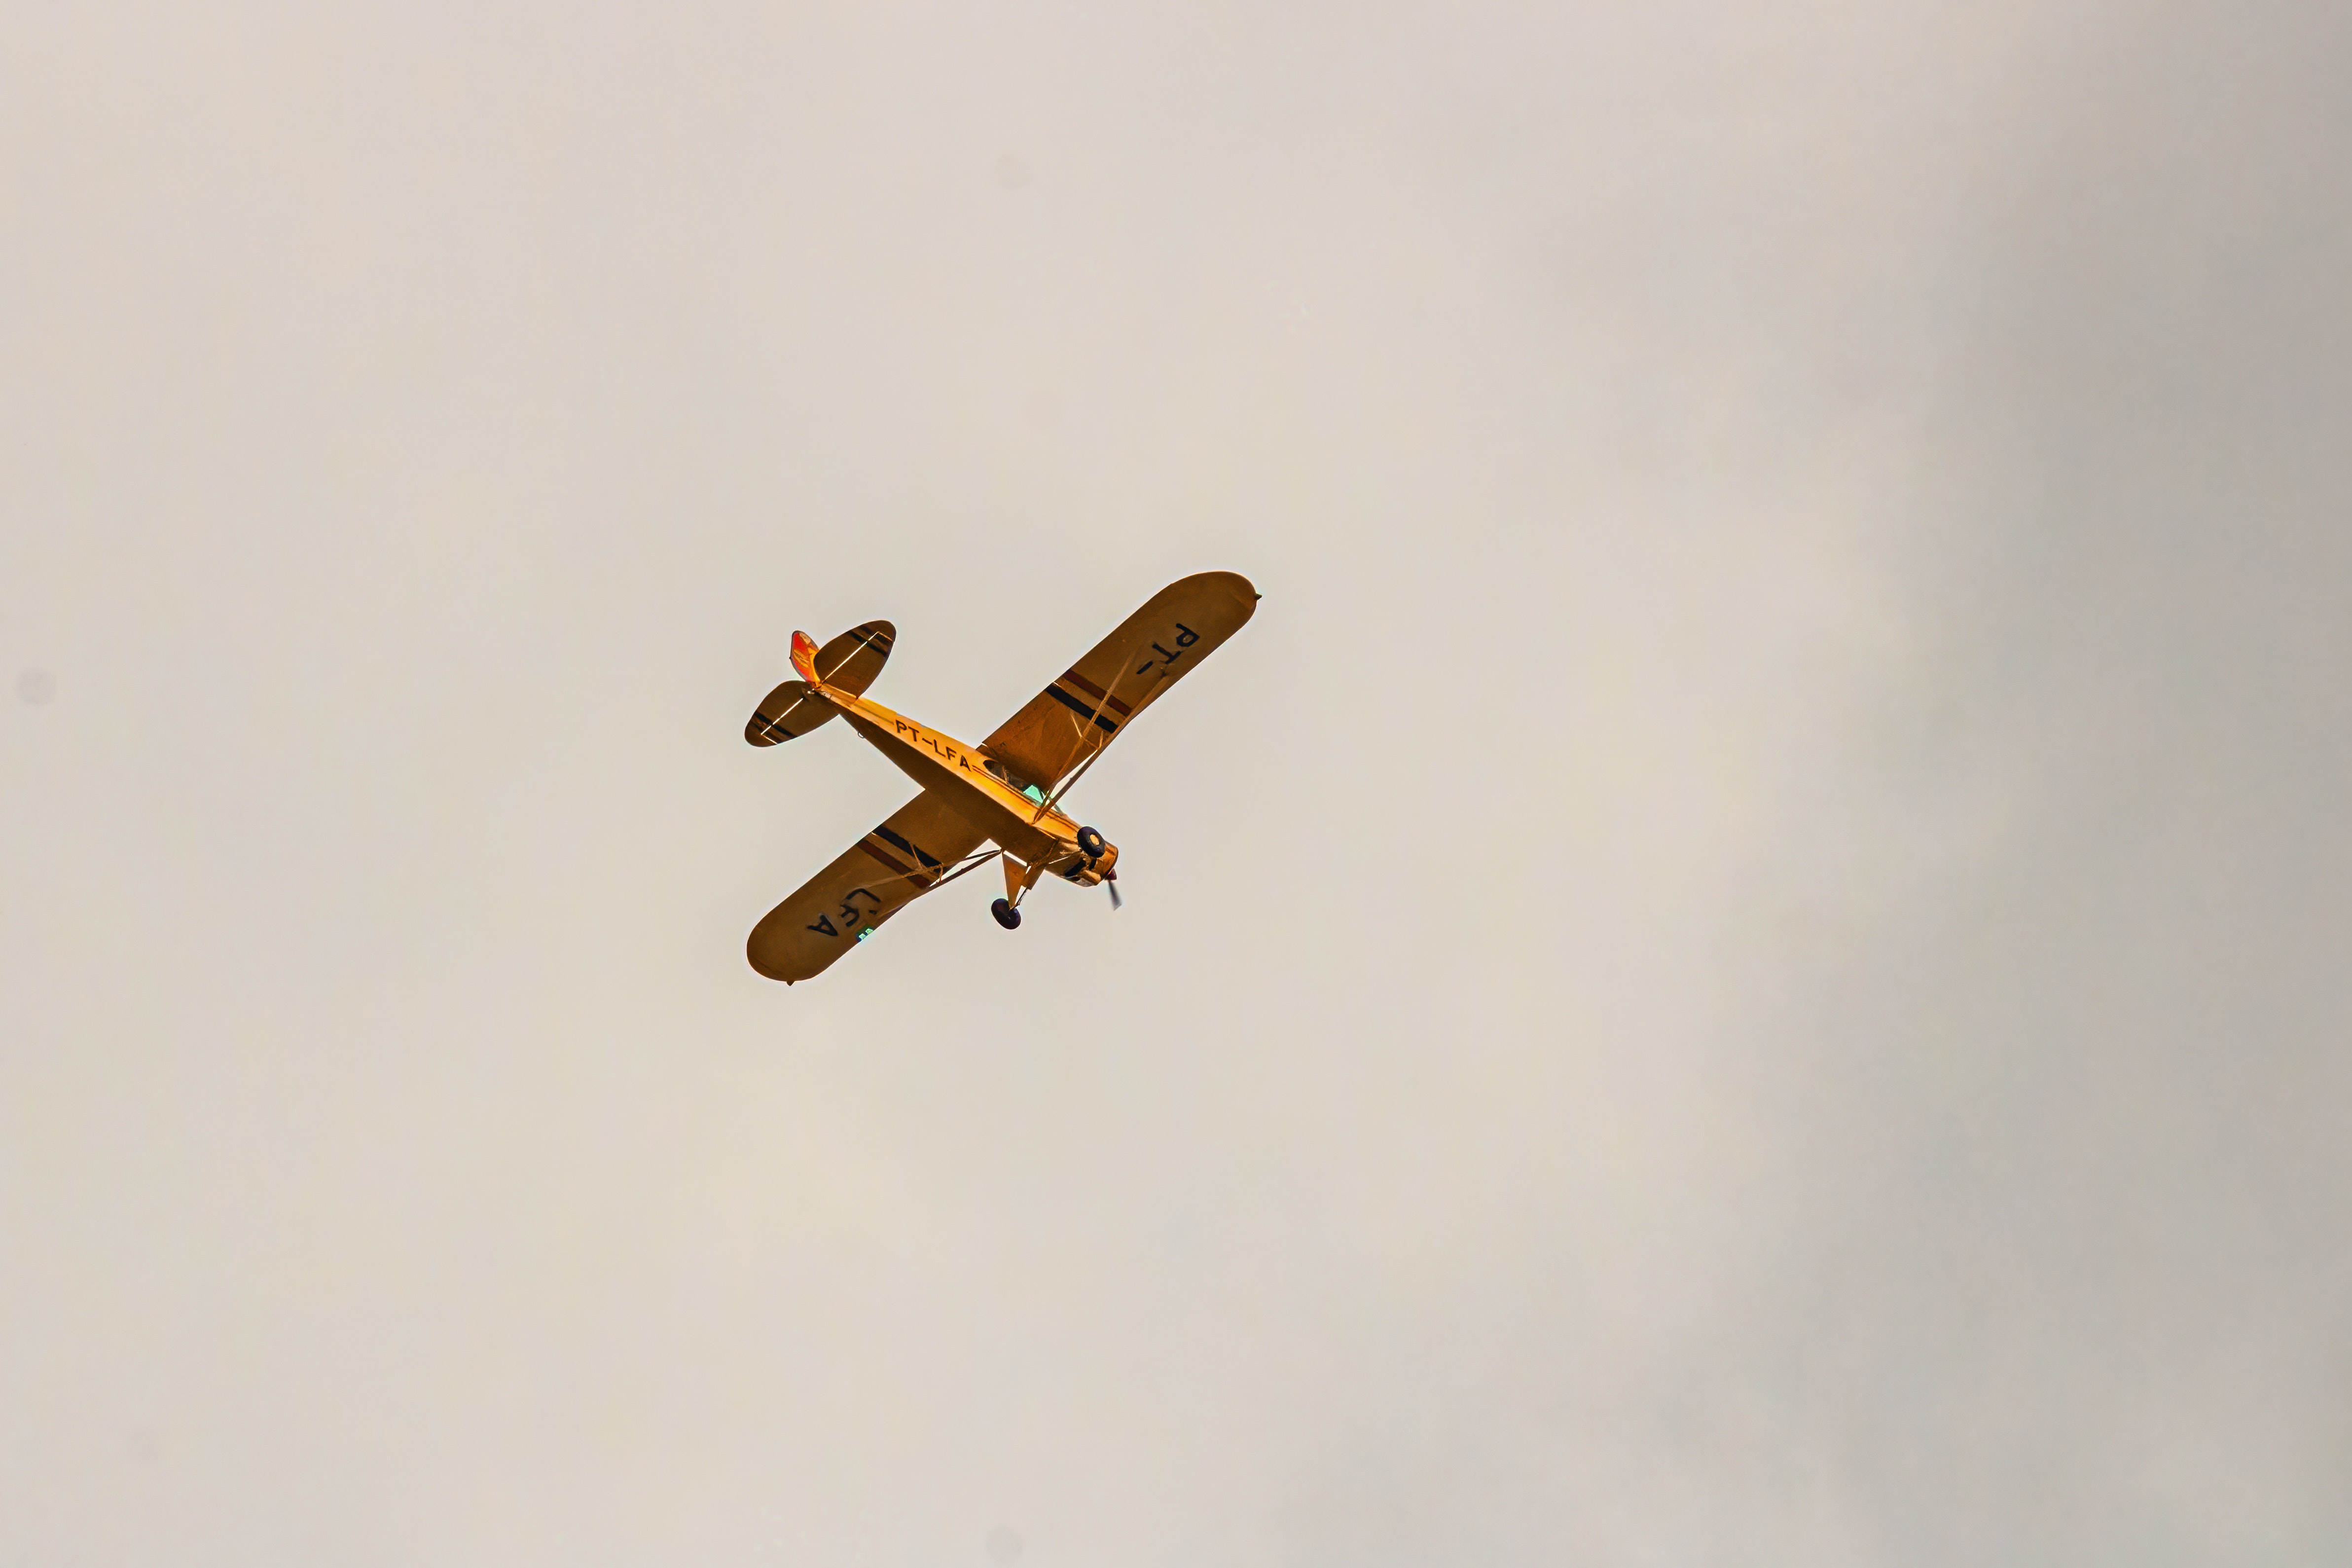
sky, wheel, aircraft, airplane, monoplane, vehicle, propeller, flap, aerobatics, ultralight aviation, propeller driven aircraft, aerospace manufacturer, aviation, model aircraft, air travel, light aircraft, wing, air racing, general aviation, flight, radio controlled aircraft, chair, recreation, cloud, aerospace engineering, air show